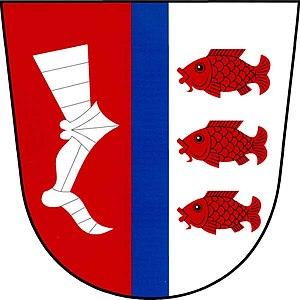
Drásov est une commune du district de Příbram, dans la région de Bohême-Centrale, en République tchèque. Sa population s'élevait à 430 habitants en 2020.